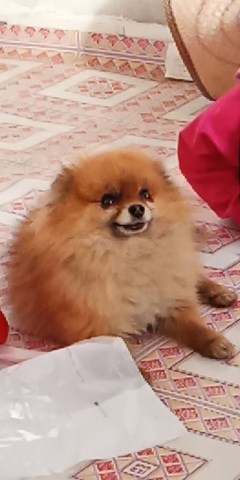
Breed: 1936-n000005-Pomeranian